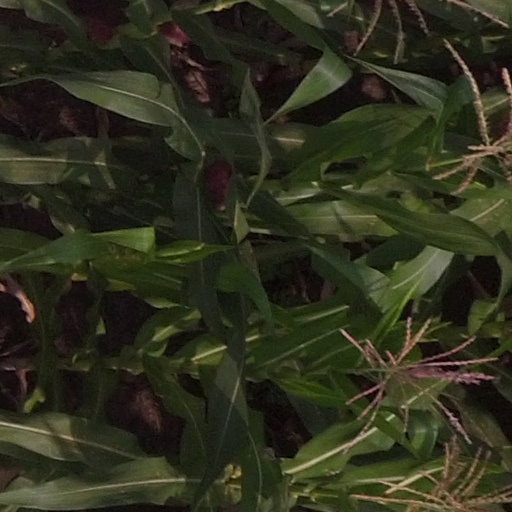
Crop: maize; corn